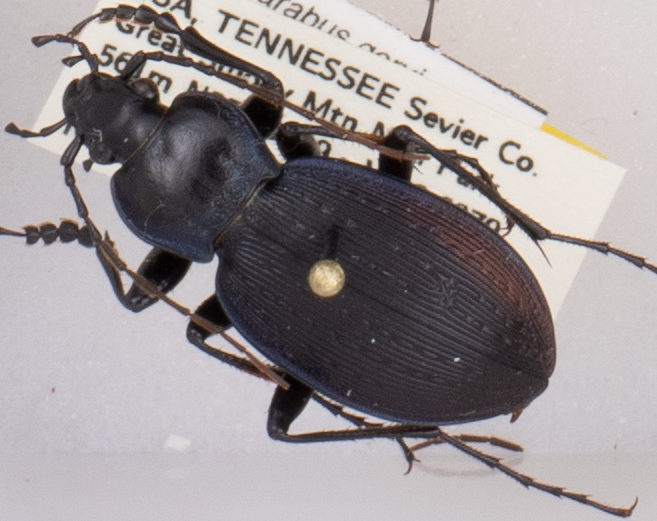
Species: Carabus goryi
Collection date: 2018-04-17
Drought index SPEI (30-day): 0.58
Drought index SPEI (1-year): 0.642
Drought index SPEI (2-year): -0.348